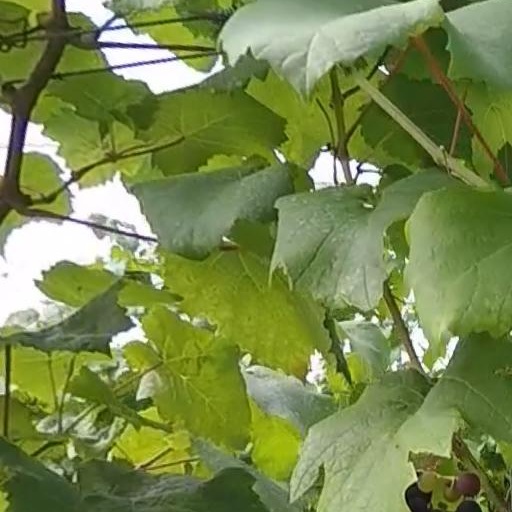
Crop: grape